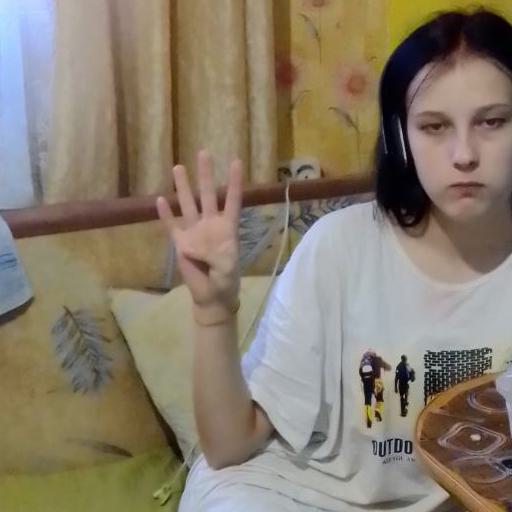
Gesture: four